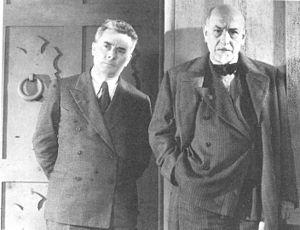
Massimo Bontempelli, né le 12 mai 1878 à Côme, en Lombardie et mort le 21 juillet 1960 à Rome, est un romancier, poète et auteur dramatique italien.
L'histoire de la science-fiction italienne est un parcours varié d'un genre littéraire qui s'est répandu au niveau populaire après la Seconde Guerre mondiale et en particulier depuis le milieu des années 1950, dans le sillage de la littérature américaine et britannique.